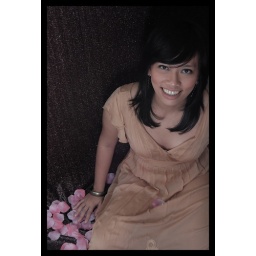
irmsvisits! - flowers in the window